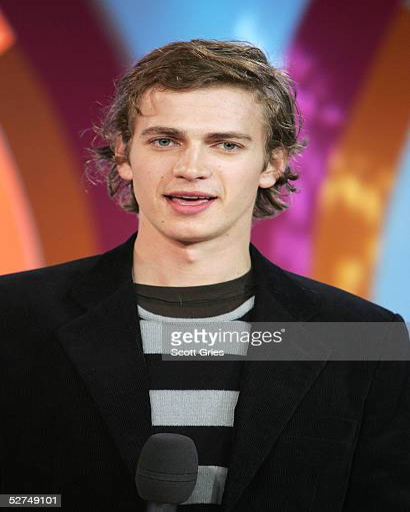
actor appears onstage during music video tv program